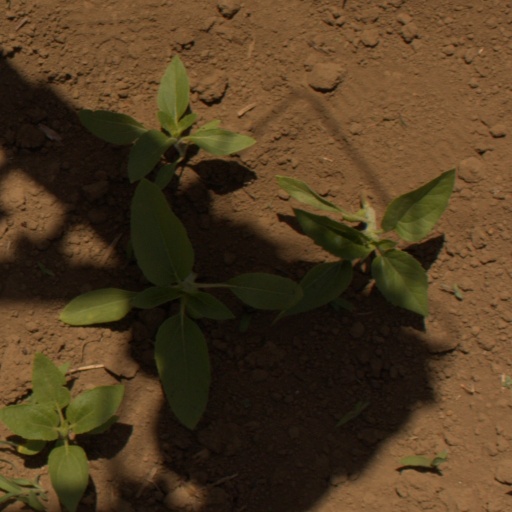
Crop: Jerusalem artichoke